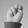
ASL letter: N